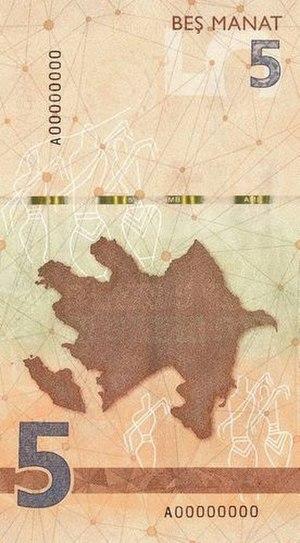
"Le manat est la monnaie de la République d’Azerbaïdjan. Il est subdivisé en 100 gepik. Le code de manat est AZN. Le mot manat est emprunté au mot russe Монета ""moneta"" qui se prononce comme ""manate"" et est un mot emprunté au latin.